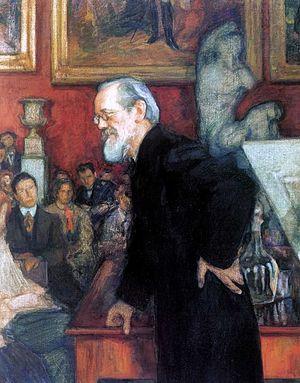
Vassili Ossipovitch Klioutchevski ou Klutchevsky est un historien russe.